Newcastle and Carlisle Railway

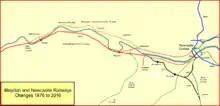
Changes to the railway network between Blaydon, Newcastle and Gateshead between 1876 and 2016

The directors had given personal guarantees to the Public Works Loan Board that the line would be completed to Newcastle, and with the authorised period for constructing the line soon to run out, a start was made. Yet again there was controversy over the route, a gently climbing route to the town centre was now favoured, although there were several alternative locations for the terminal, the climbing route had no parliamentary authority for land acquisition. In addition, the riverside quays still needed to be served, and a 1 in 8 descending rope-worked incline was proposed.